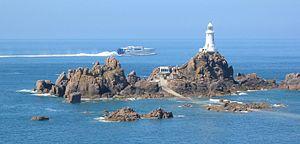
fr:Saint-Brélade, Jersey